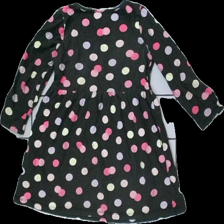
View: back
Type: Dress
Category: Children
Brand: H&M
Colors: Black, Pink, Yellow, Multicolor
Material: 100% cotton
Pattern: Dots
Cut: Regular
Size: 98
Season: All
Stains: Major
Damage: fläckar
Damage location: bottom center
Price range: <50
Recommended usage: Export
Description: prickig klänning med fläckar fram, urtvättad
Comment: urtvättad